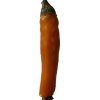
Label: pepper